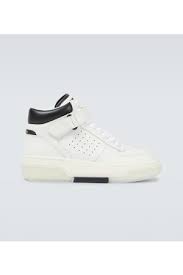
Label: Sneaker